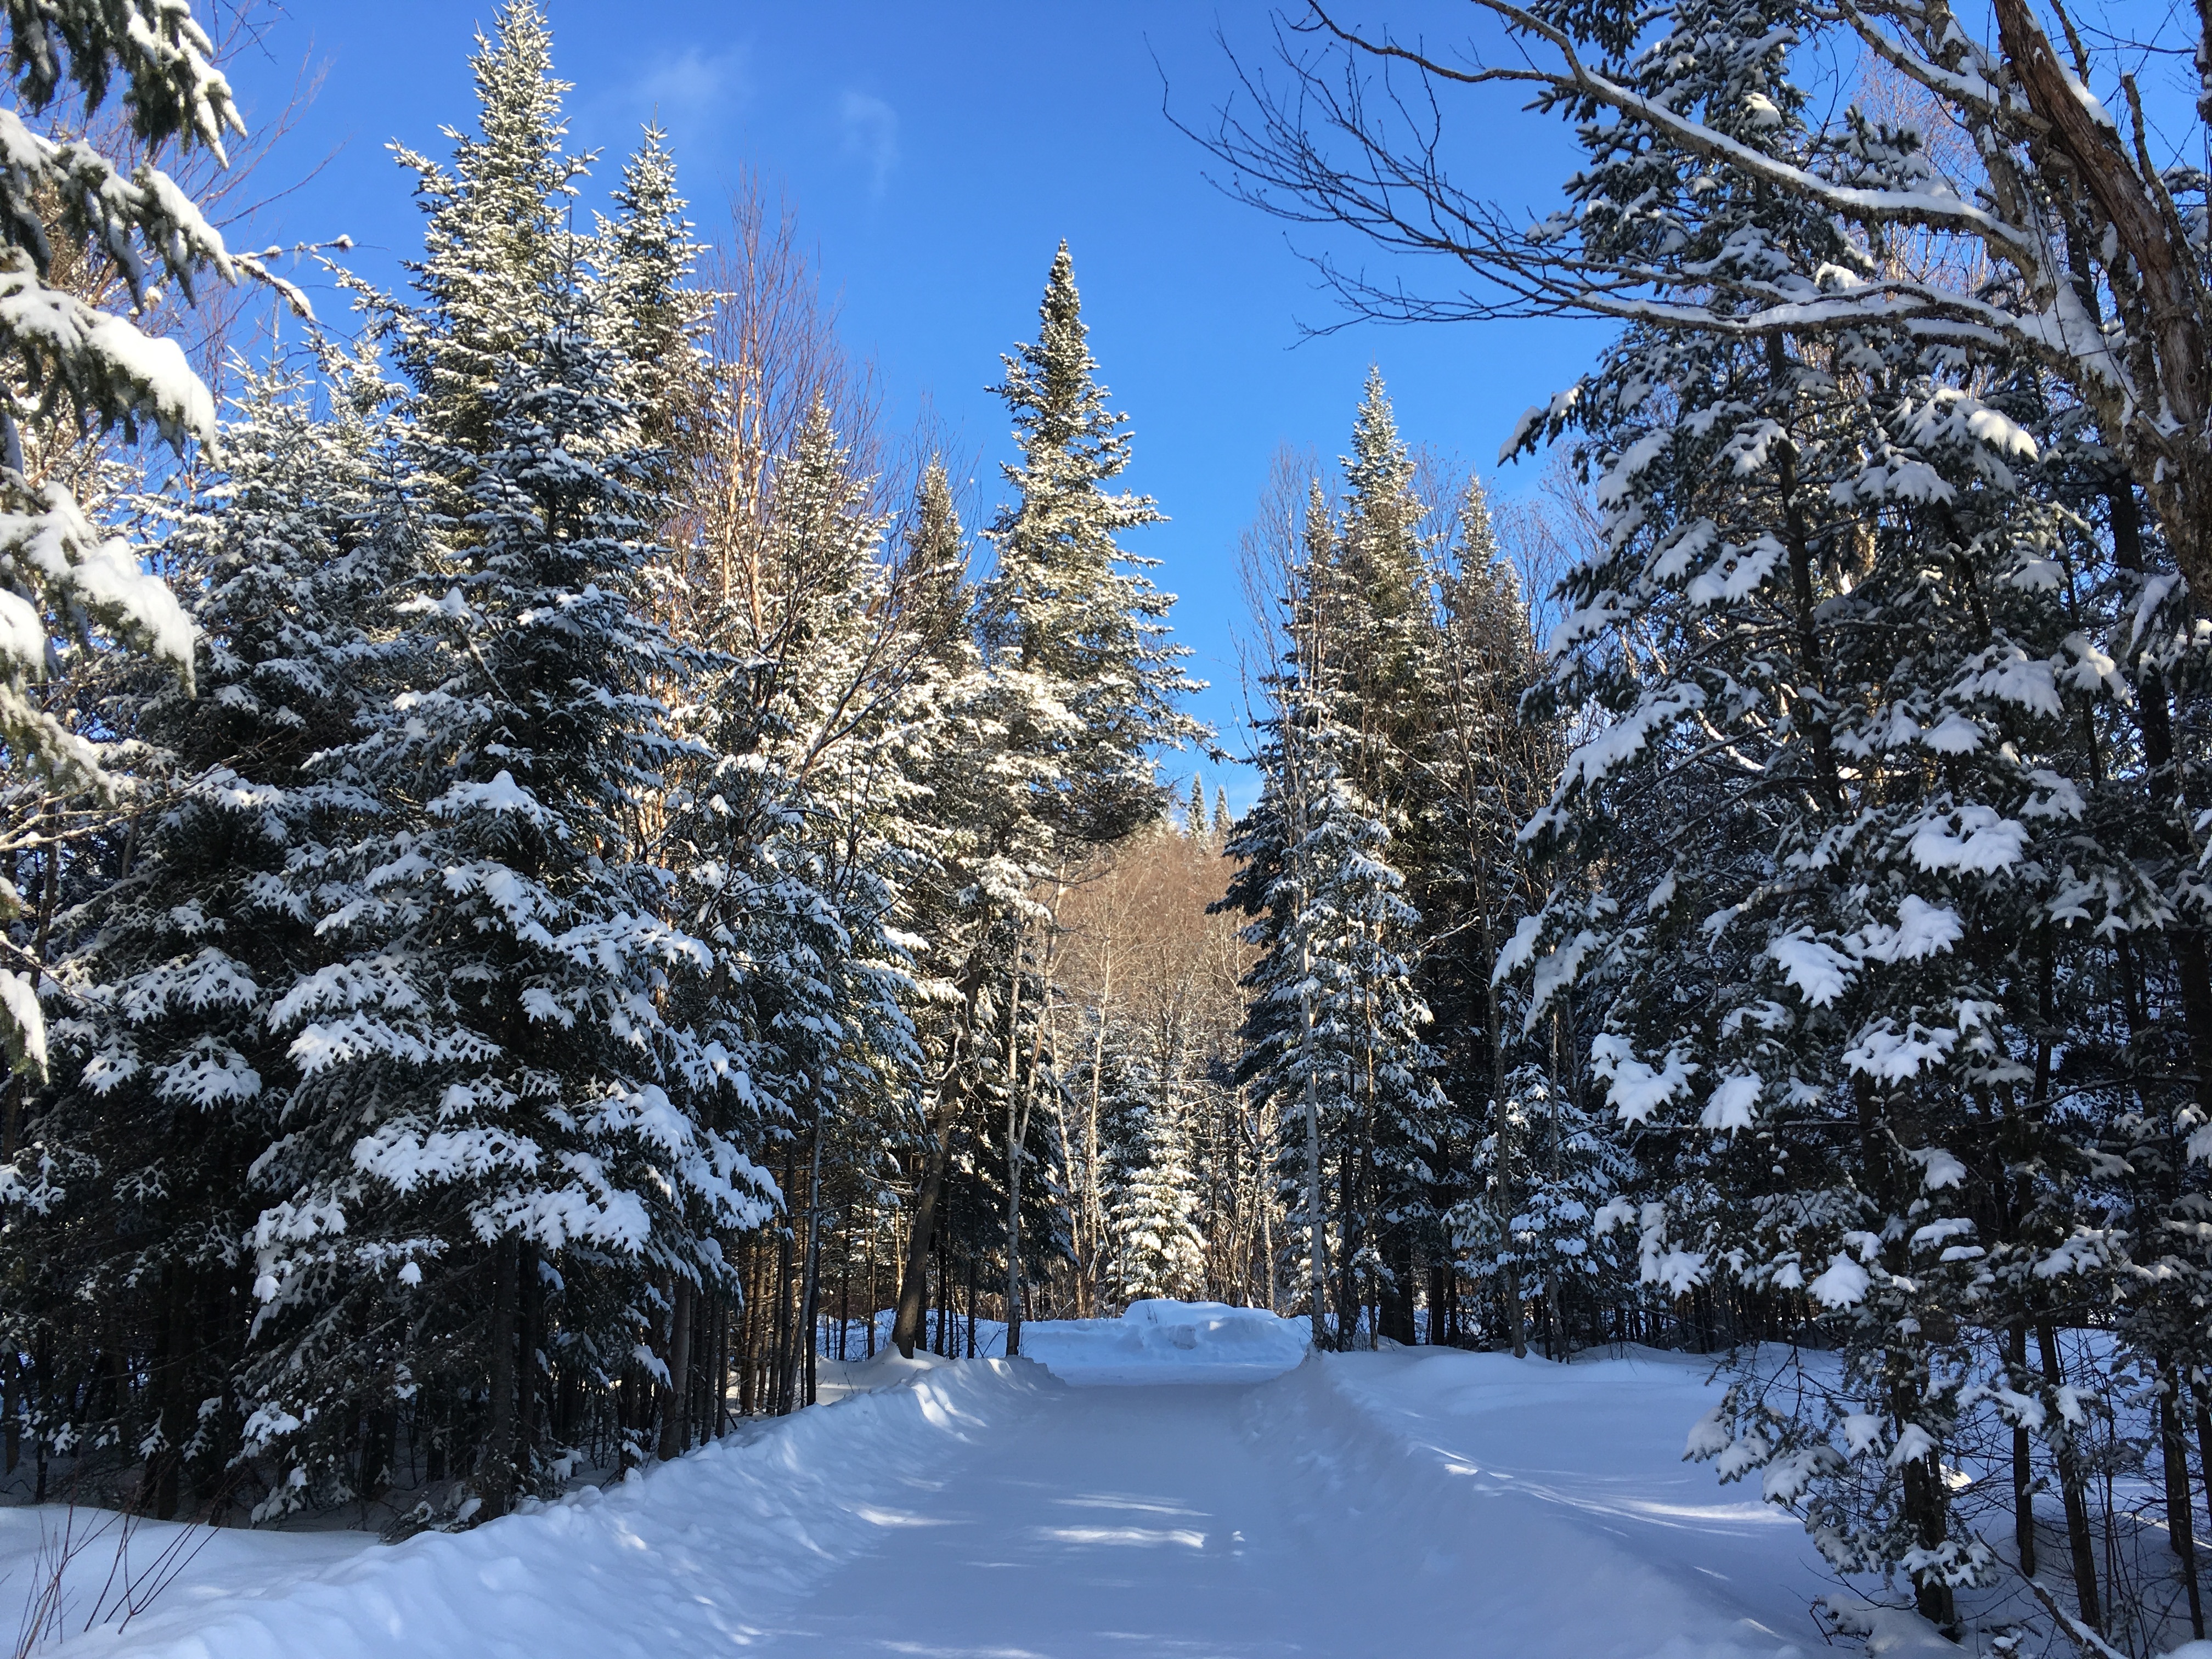
tree, forest, branch, snow, winter, plant, white, weather, snowy, fir, season, winter landscape, spruce, freezing, woody plant, land plant